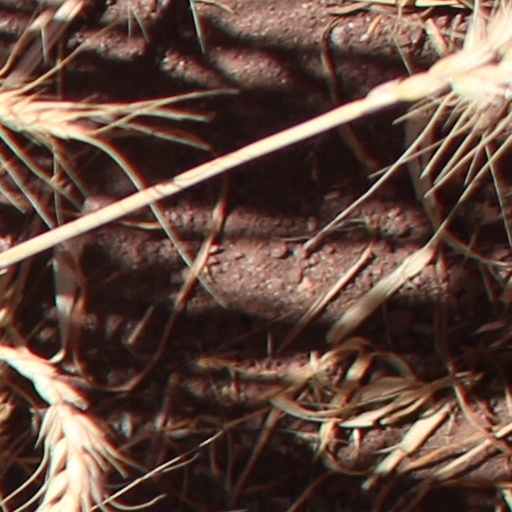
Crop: wheat